Zeta Phi Eta

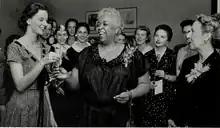
Ethel Waters being initiated as an honorary member of Zeta Phi Eta, May 1956

In 2024, there arefive active collegiate chapters of Zeta Phi Eta. Active chapters noted in bold, inactive chapters in "italics":